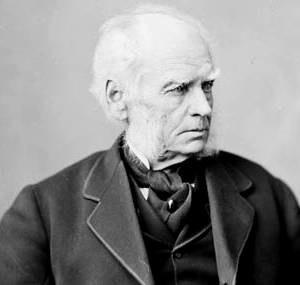
Liste des conseillers législatifs de la Province du Canada. Les personnes suivantes ont été membres du Conseil législatif de la Province du Canada.